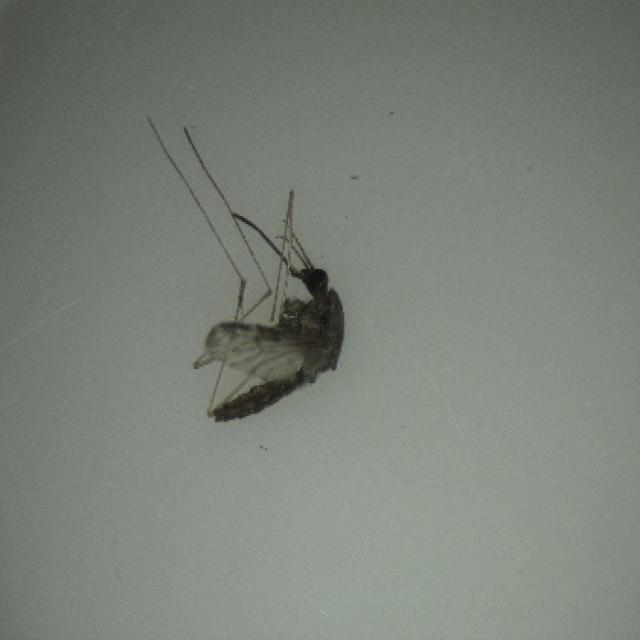
Species: anopheles_sinensis